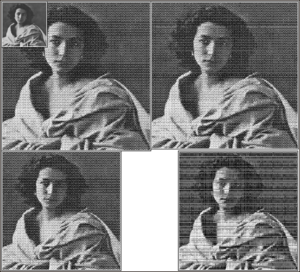
Le moiré est un effet de contraste changeant avec la déformation d'un objet, indépendamment des effets d'ombre. On parle souvent du moiré d'une étoffe. On peut obtenir un effet similaire en superposant deux voiles à maille régulière, ou bien lorsque l'on observe deux grillages l'un derrière l'autre, ou encore deux rambardes de pont, à une certaine distance.